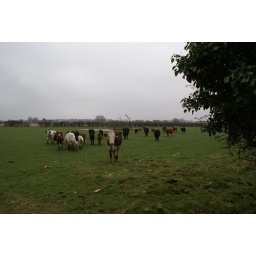
We mannaged the cross the field before the bull in this herd took any interest.